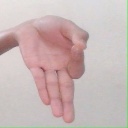
अक्षर: ज्ञ